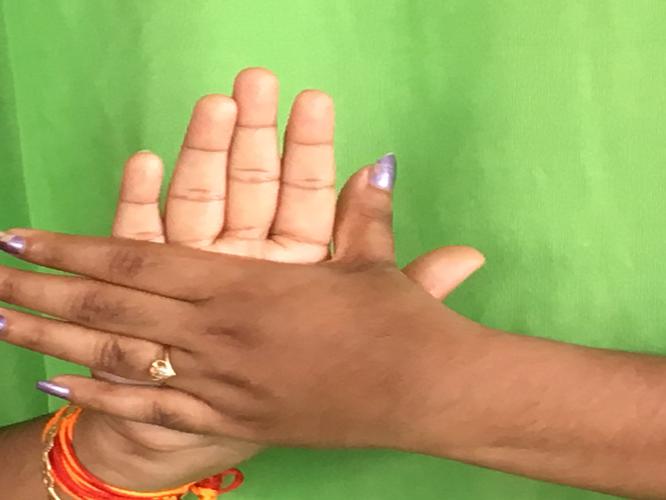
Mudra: Chakra
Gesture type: double_hand